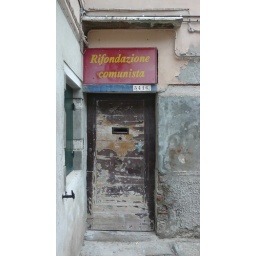
Rifondazione Comunista sign above a door in Dorsoduro, Venice